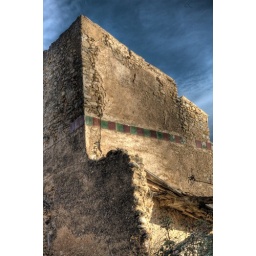
HDR Photo of an old building in ruins near my house in the south of France